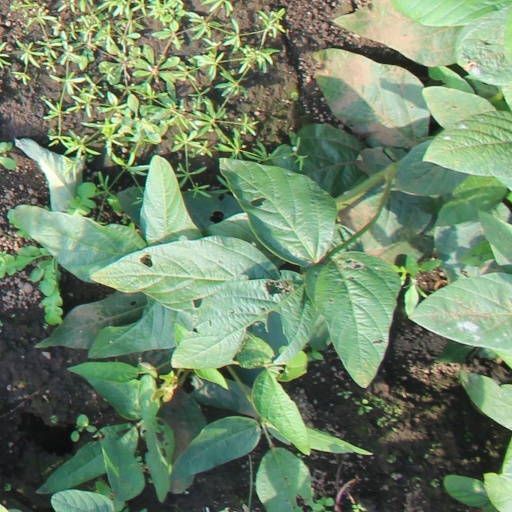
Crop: soybean